Karen Jacobsen

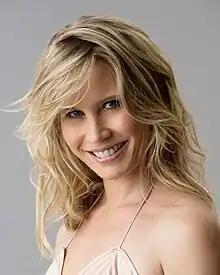

Karen Jacobsen is an Australian-born New York-based entertainer, singer, motivational speaker, voiceover artist, and songwriter.